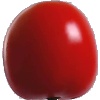
Label: Tomato 4